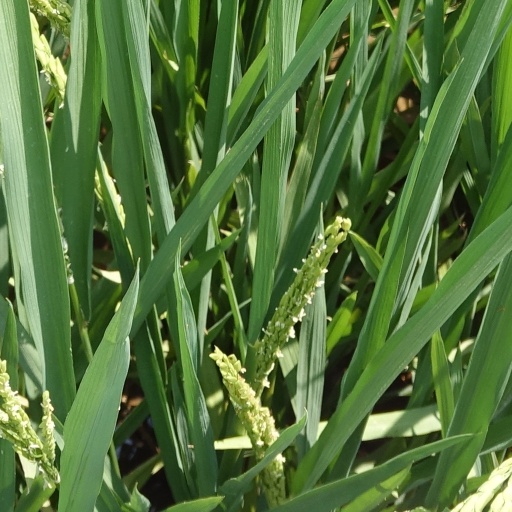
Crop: rice